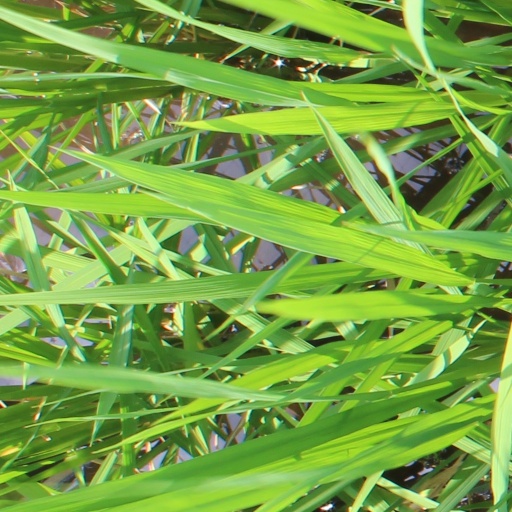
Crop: rice